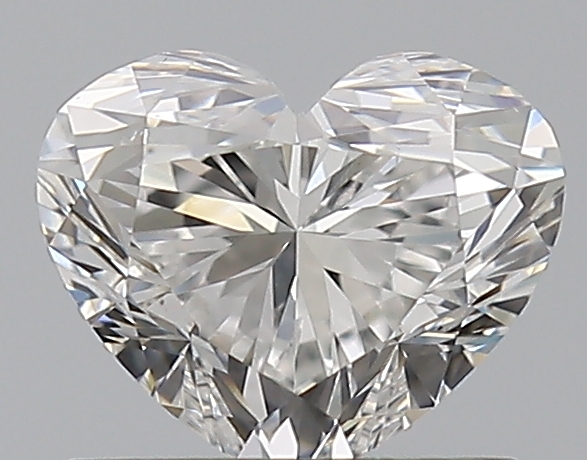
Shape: heart
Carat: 0.8
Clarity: VS2
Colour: F
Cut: VG
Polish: EX
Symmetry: VG
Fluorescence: F
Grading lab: GIA
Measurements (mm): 5.28 x 6.36 x 3.9